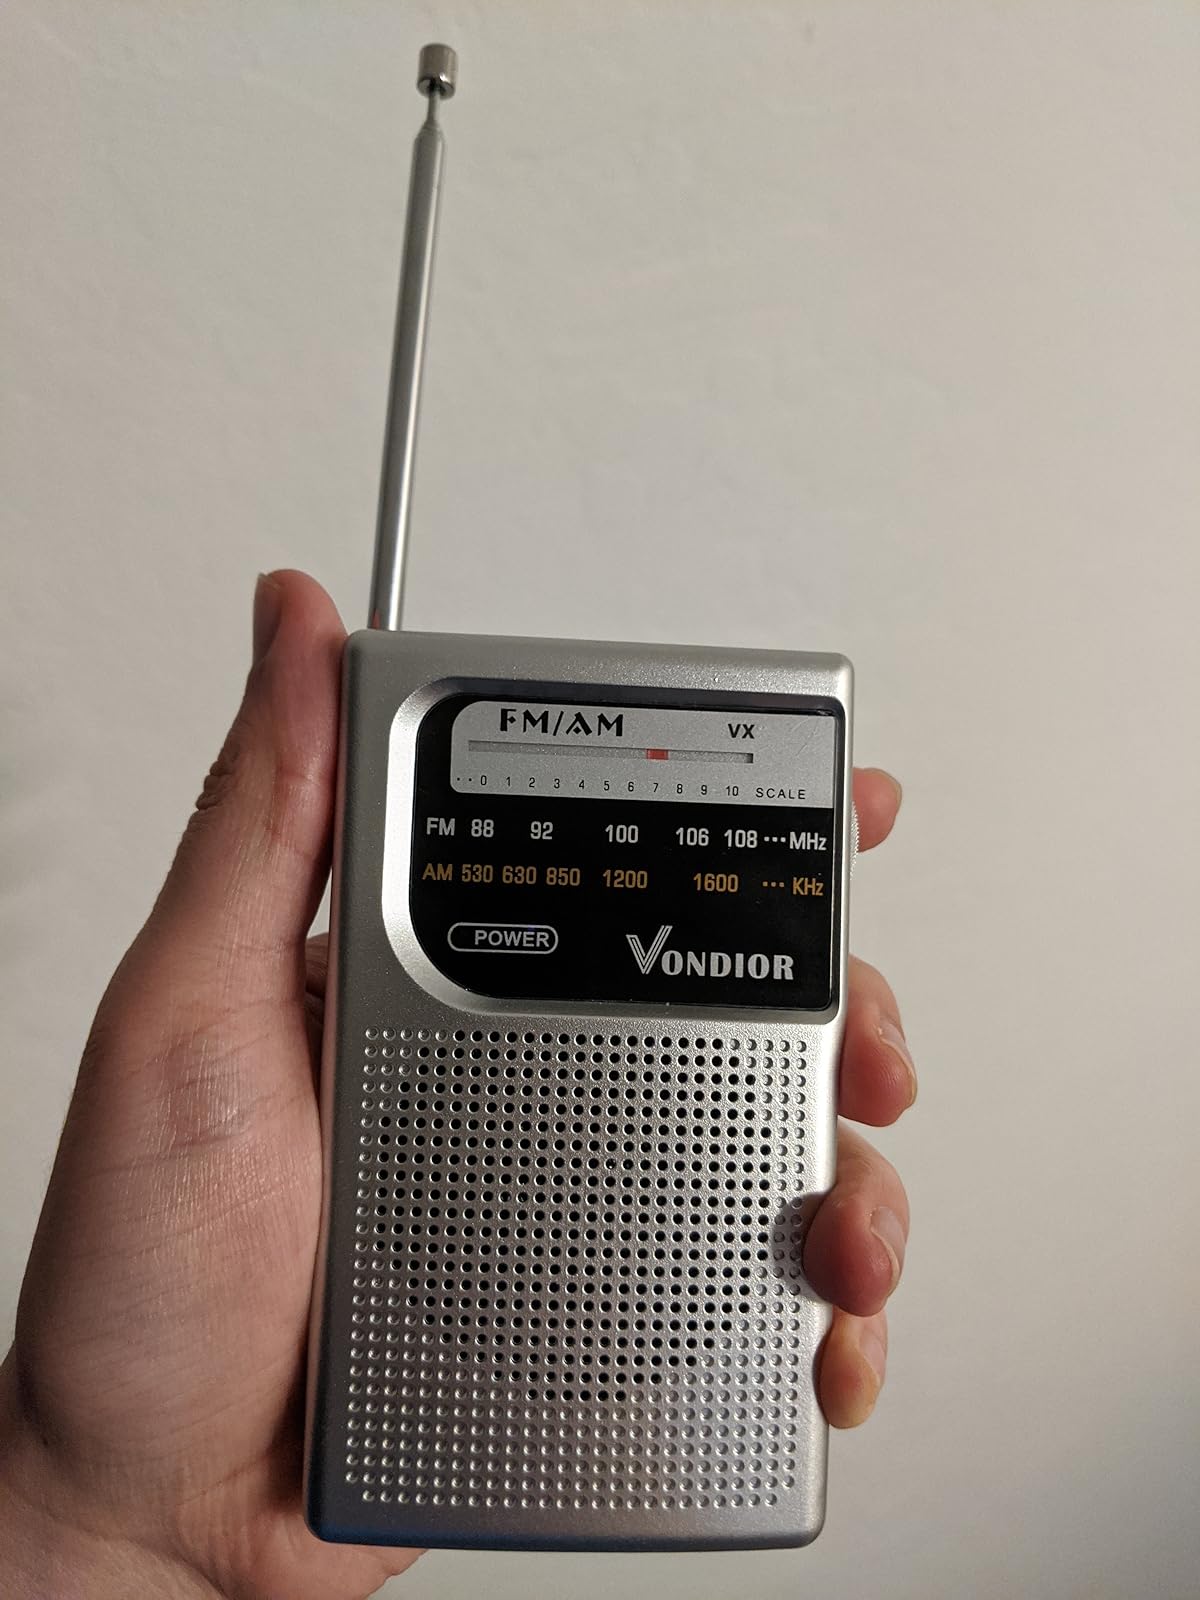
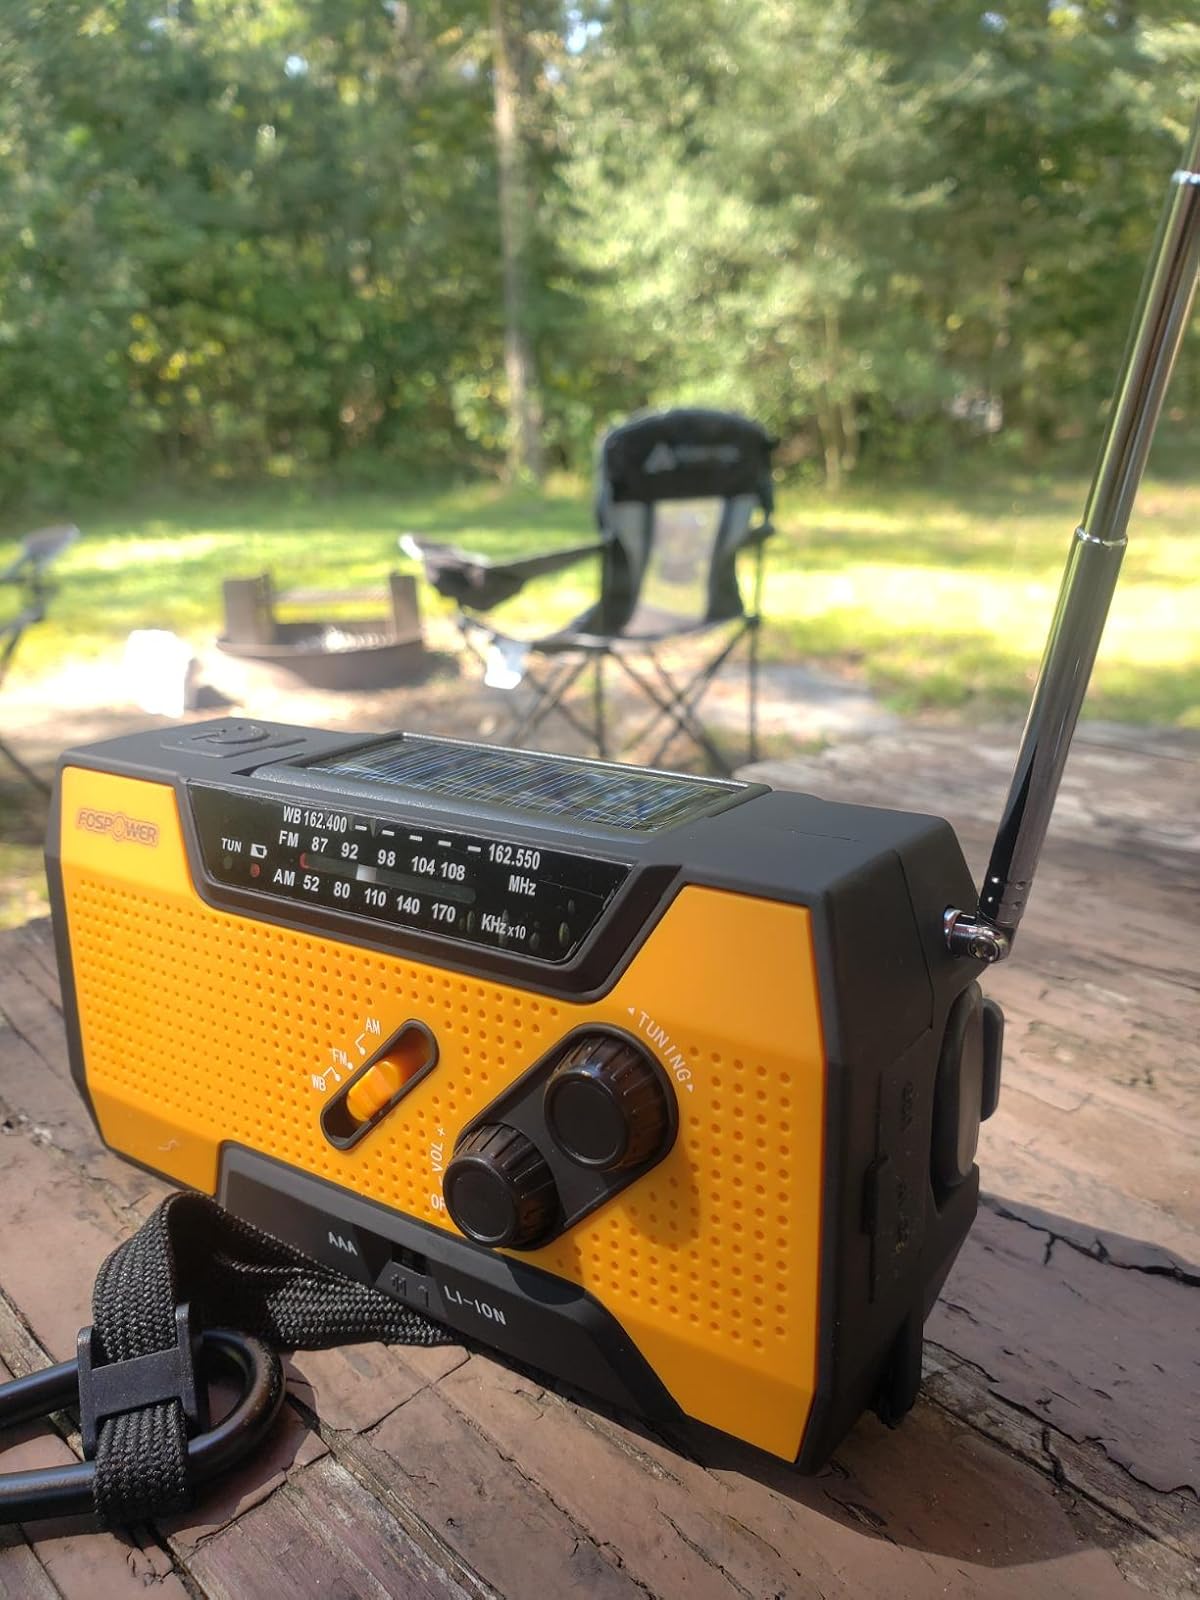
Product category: radio
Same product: no